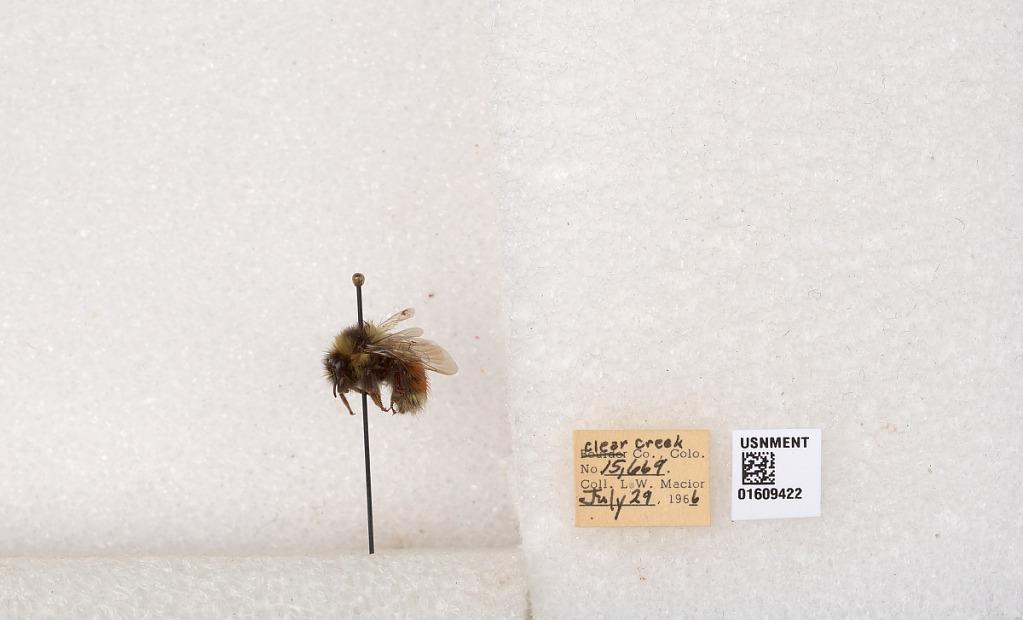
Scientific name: Bombus (Pyrobombus) sylvicola Kirby
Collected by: L. Macior
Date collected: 1966-7-29
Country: United States
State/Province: Colorado
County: Clear Creek
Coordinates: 39.6856, -105.645